Image editing

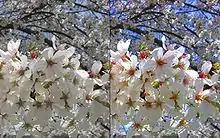
An example of color adjustment using raster graphics editor

Image editors have provisions to simultaneously change the contrast of images and brighten or darken the image. Underexposed images can often be improved by using this feature. Recent advances have allowed more intelligent exposure correction whereby only pixels below a particular luminosity threshold are brightened, thereby brightening underexposed shadows without affecting the rest of the image.